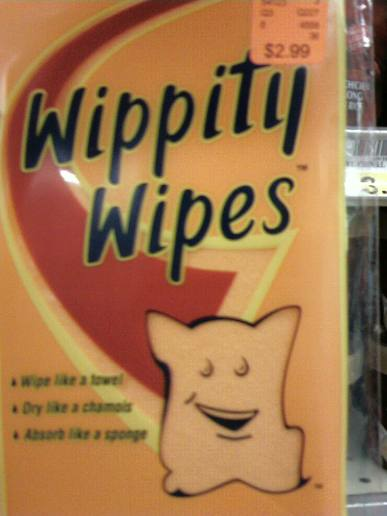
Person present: No